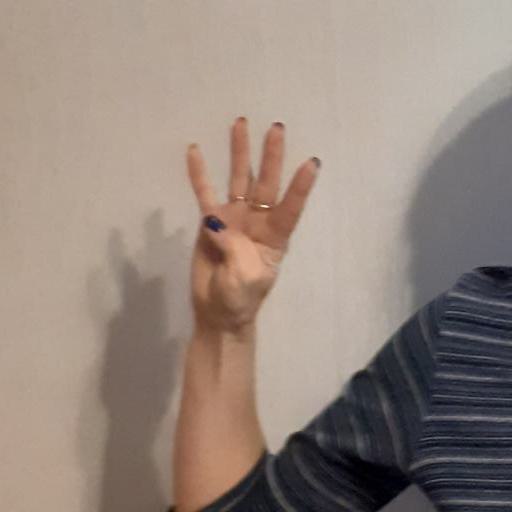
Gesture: four